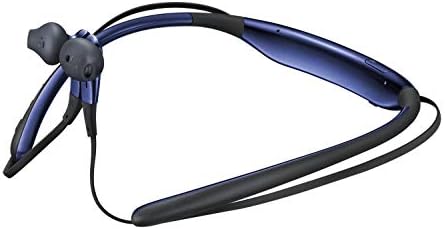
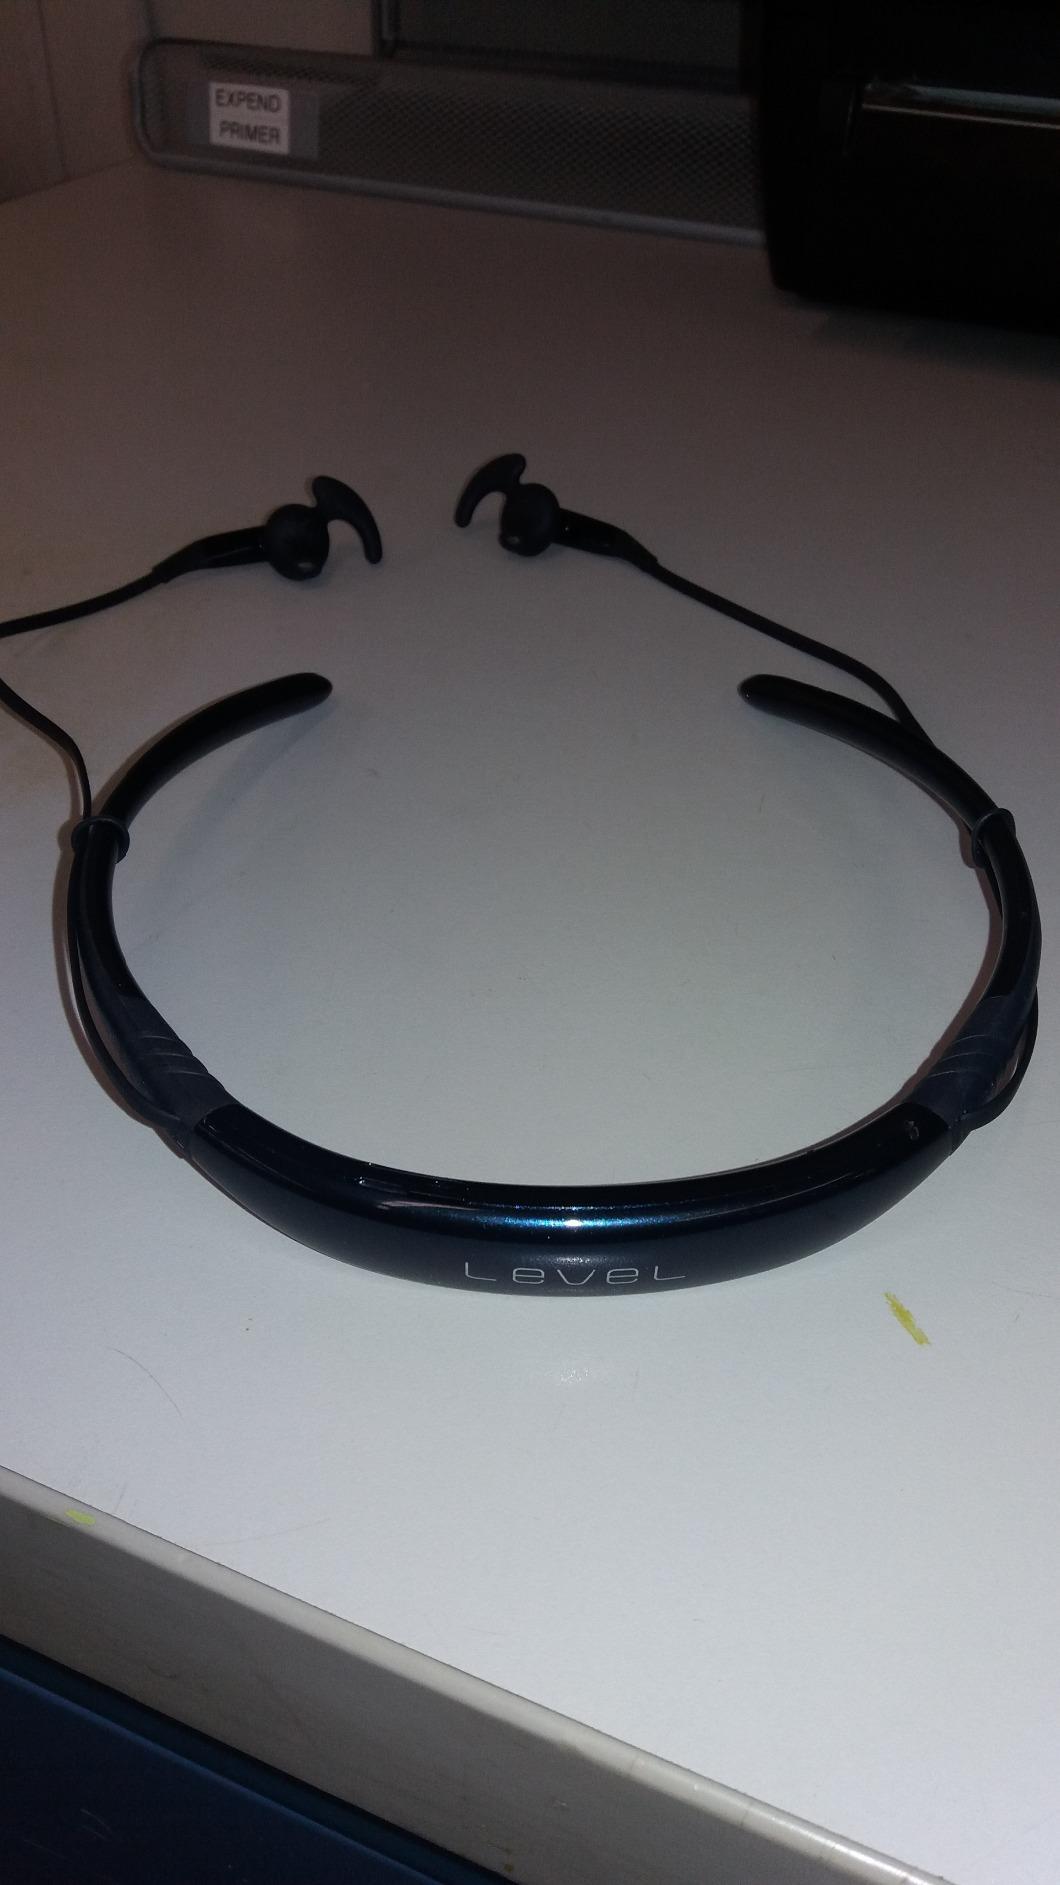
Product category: headphones
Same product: yes